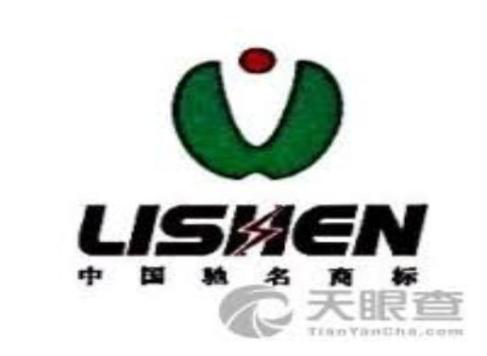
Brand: lishen
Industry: Electronic